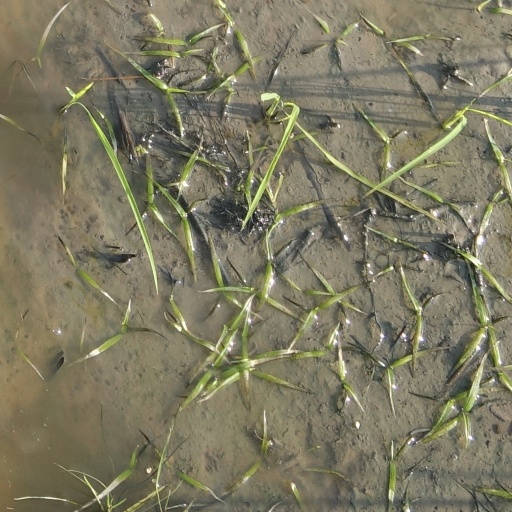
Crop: rice